Domestic policy of the Justin Trudeau government

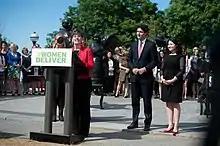
Trudeau with Maryam Monsef and Marie-Claude Bibeau at a Women Deliver event

Trudeau identifies as a feminist, having stated, "I am a feminist. I'm proud to be a feminist," although his claim of being a feminist has been disputed. Trudeau has also stated that "the Liberal Party is unequivocal in its defence of women's rights. We are the party of the Charter." After being sworn in as Prime Minister, when asked by a reporter why he felt gender parity was important when naming his cabinet, he replied, "Because it's 2015." More recently, he has similarly answered to feminist organizations on social media that "On behalf of the Government of Canada, I am writing back to let you know that I wholeheartedly agree: Poverty is Sexist". Then-Minister of Justice Jody Wilson-Raybould was mandated in the November 12 letter to introduce "government legislation to add gender identity as a prohibited ground for discrimination under Canadian law", which was implemented in Bill C-16.